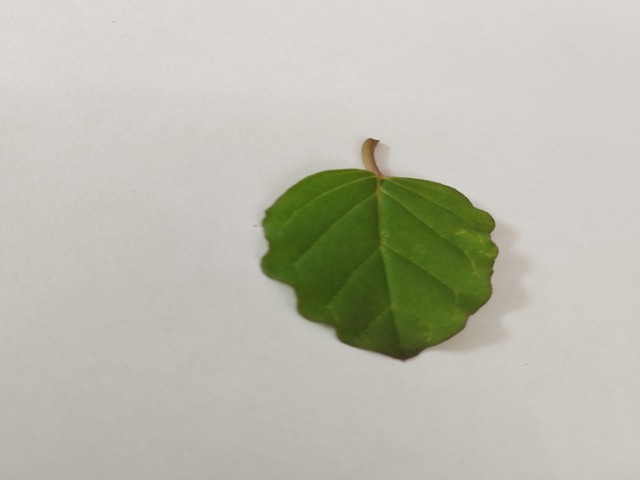
Plant: punarnava